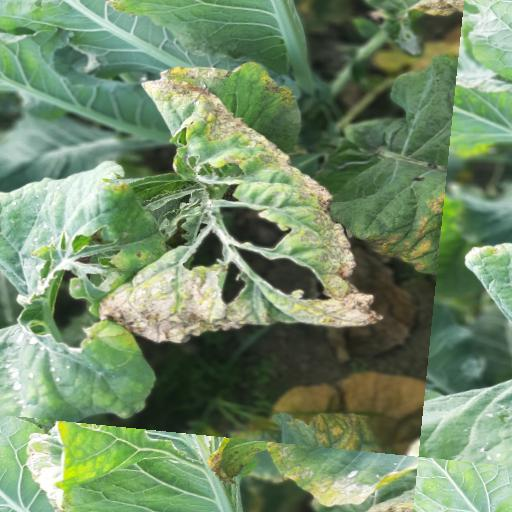
Label: Black Rot